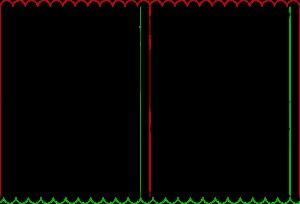
La projection de Peters est une projection cartographique qui, contrairement à la projection de Mercator, permet de prendre en compte la superficie réelle des continents. En effet, la projection de Mercator, à cause des distorsions, fait apparaître plus grands les pays et continents des zones tempérées et surtout polaires : dans la projection de Mercator, le Groenland apparaît 2 à 3 fois plus grand que le continent africain, alors qu'il est de 14 à 15 fois plus petit.